Network18 Group

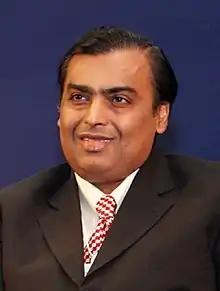

On 3 January 2012, Reliance Industries Limited (RIL) and Network18 announced a partnership. Reliance Industries set up a body called the Independent Media Trust (IMT) and infused funds into the company through a number of shell companies as part of a complex financial transaction. was transferred to Network18 and TV18 Broadcast, half the amount to each respectively, of which Network18 received a net amount of due to its stake in TV18. The shell companies gained rights to debentures convertible to equity within 10 years. RIL also forced Network18 to buy its stakeholding in ETV Network for a sum of without which the net sum would have been for a much smaller amount. The purchase also included two regional broadcasters; Panorama and Prism. The acquisition included most of the television broadcasting properties of the Ramoji Group. The group retained the rights to ETV brand, while Network18 acquired 100% shareholding of 5 general news channels, 50% shareholding of 5 general entertainment channels and 24.5% shareholding in 2 other channels. The entertainment channels were held by the joint venture of Viacom18. One point of disagreement for Chawla had been in the valuation of ETV at when the company was worth only in March 2011.